Men in Love (film)

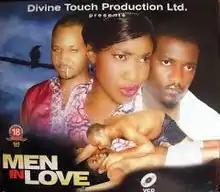
VCD cover

Men in Love is a 2010 direct-to-video Nigerian drama film directed by Moses Ebere and starring Tonto Dike, John Dumelo and Halima Abubakar. The film tells a story of how a couple experiencing troubles in their marriage has their situation worsened when a cursed homosexual friend visits them.